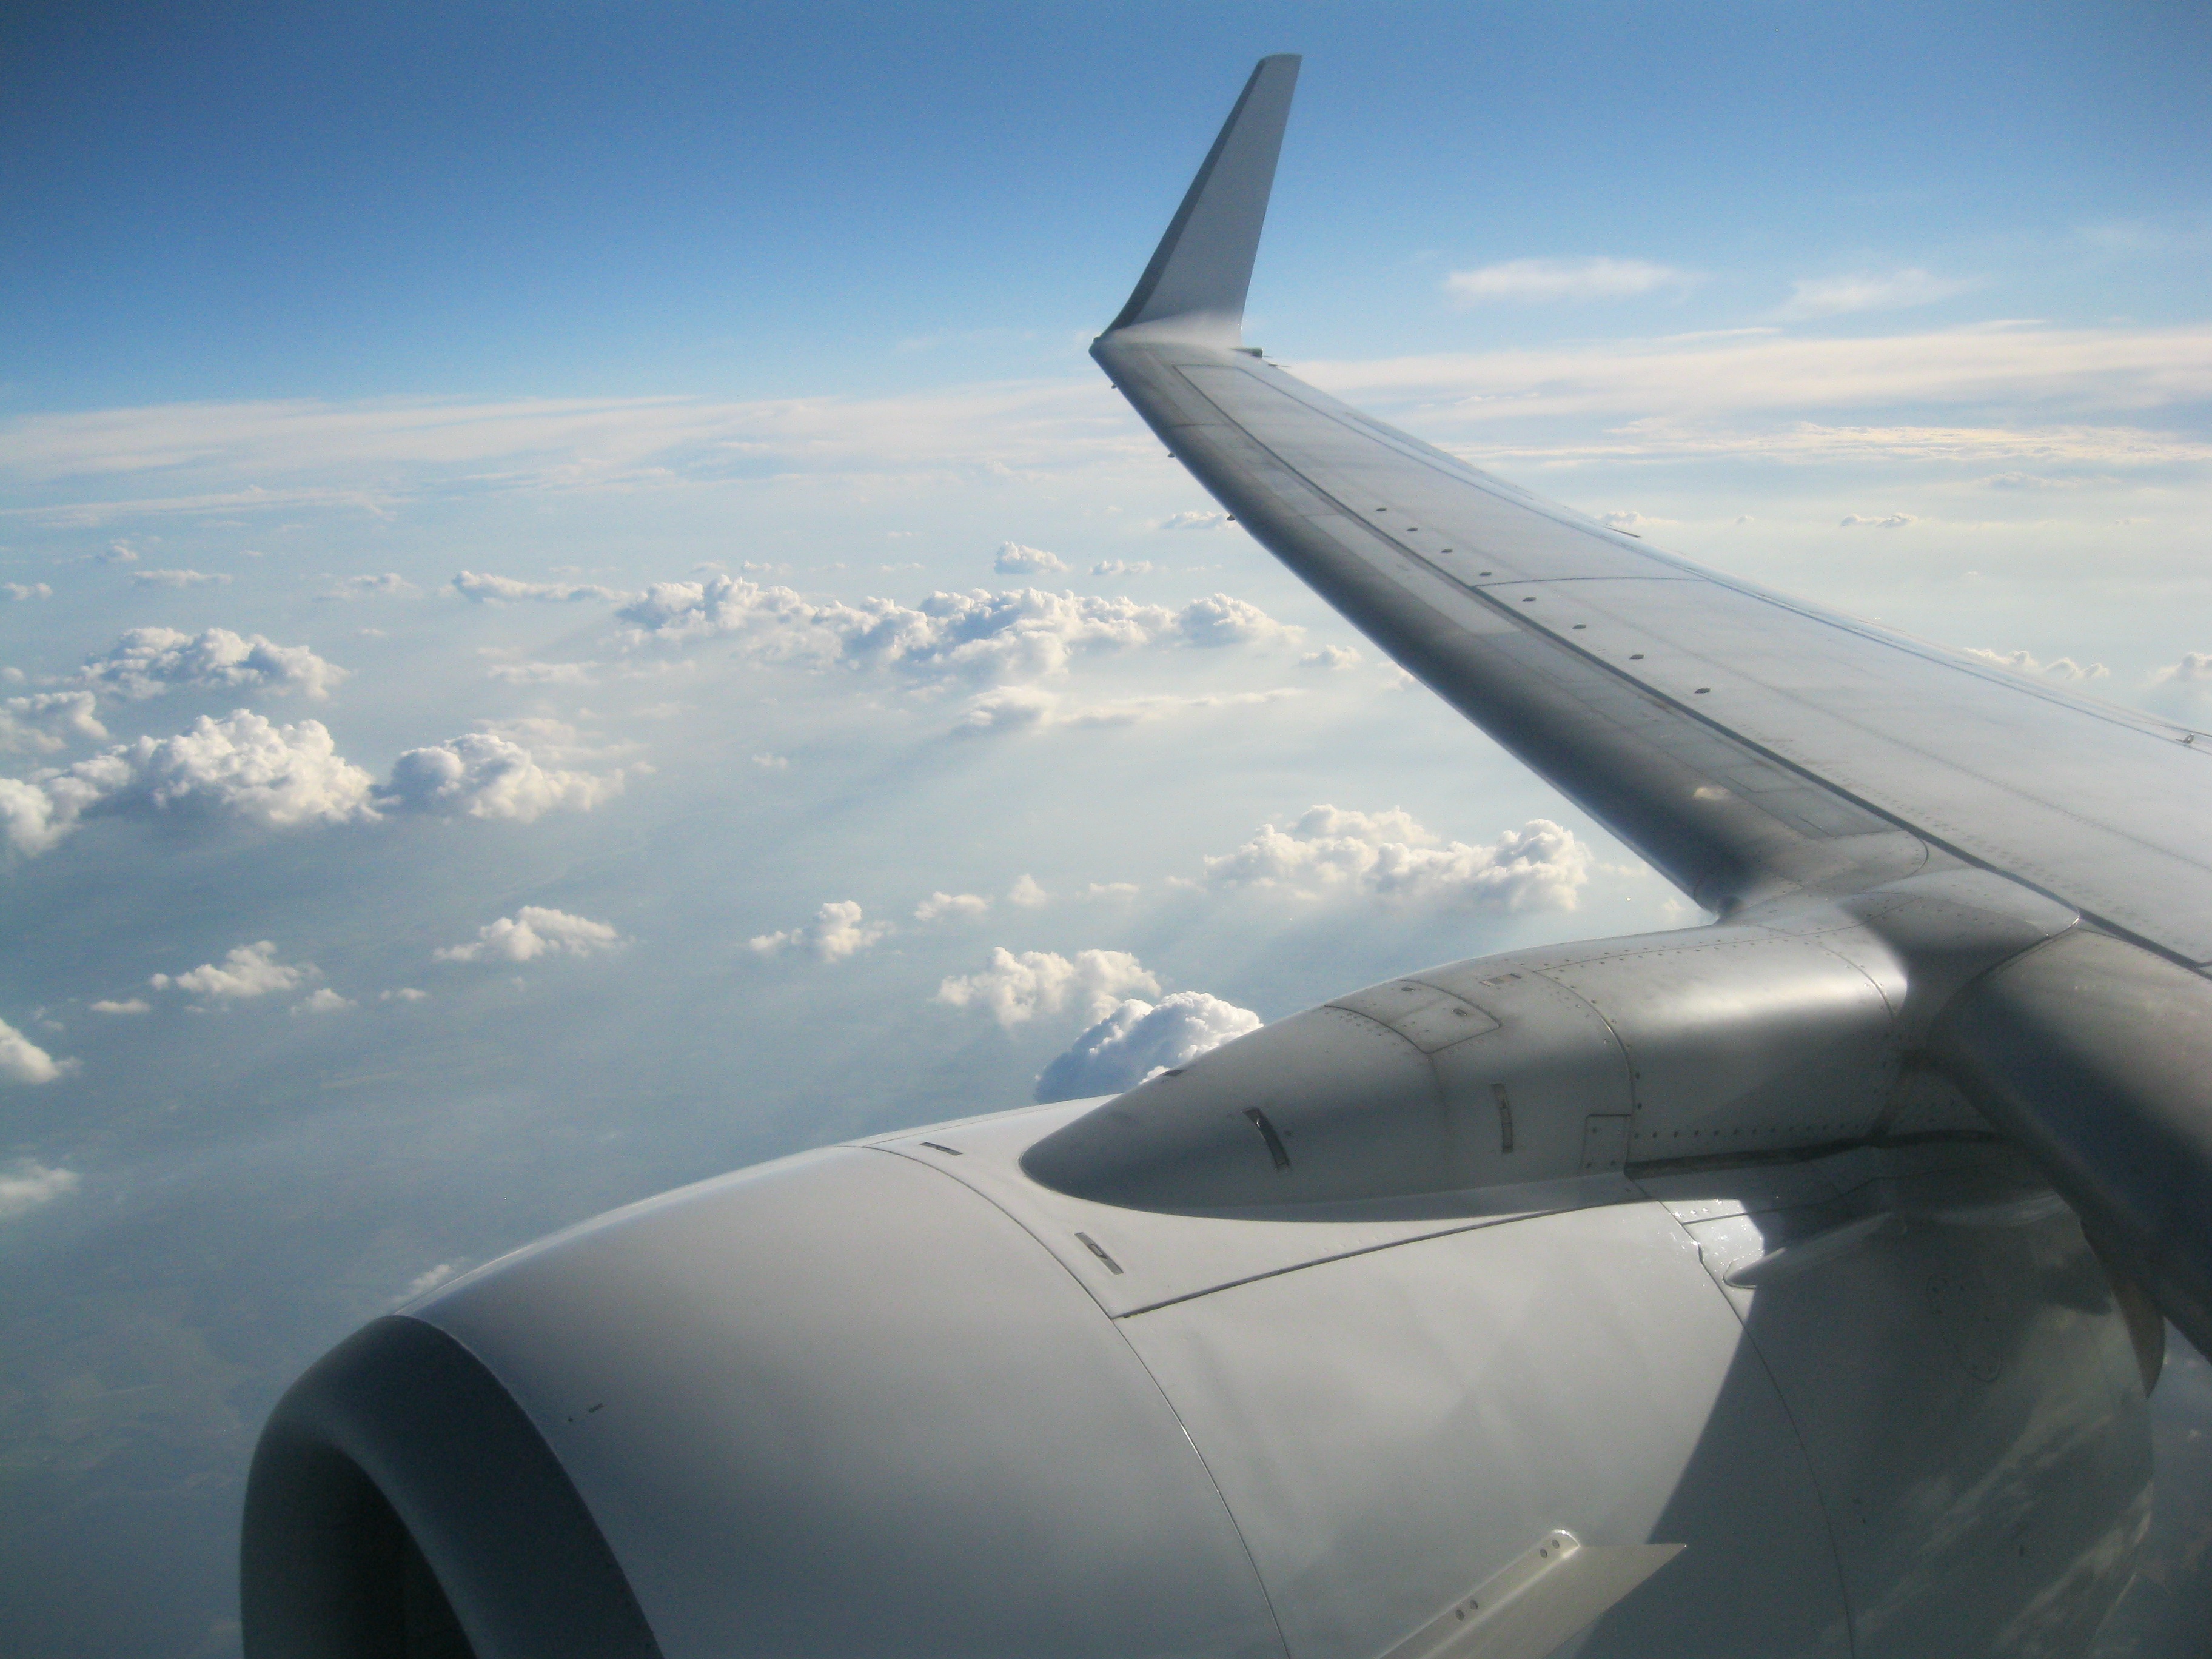
wing, white, air, fly, airplane, plane, aircraft, vehicle, airline, aviation, flight, height, clouds, airliner, boeing, takeoff, air force, jet aircraft, fighter aircraft, military aircraft, air travel, sheep clouds, atmosphere of earth, wide body aircraft, aerospace engineering, aircraft engine